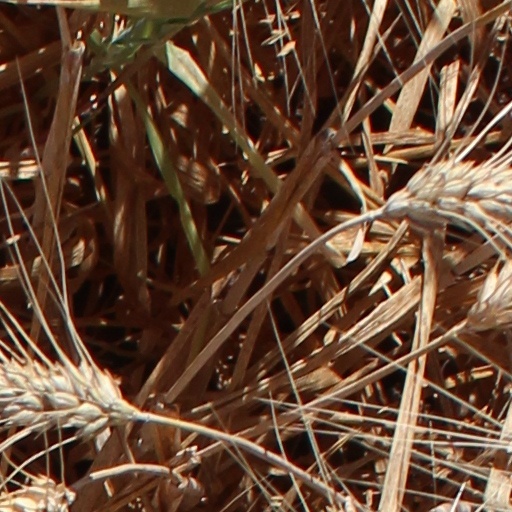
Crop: wheat